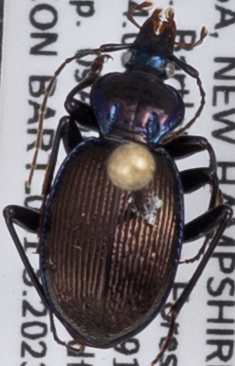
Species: Sphaeroderus canadensis canadensis
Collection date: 2023-08-09
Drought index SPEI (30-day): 1.642
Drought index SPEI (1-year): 1.69
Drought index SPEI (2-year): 0.484